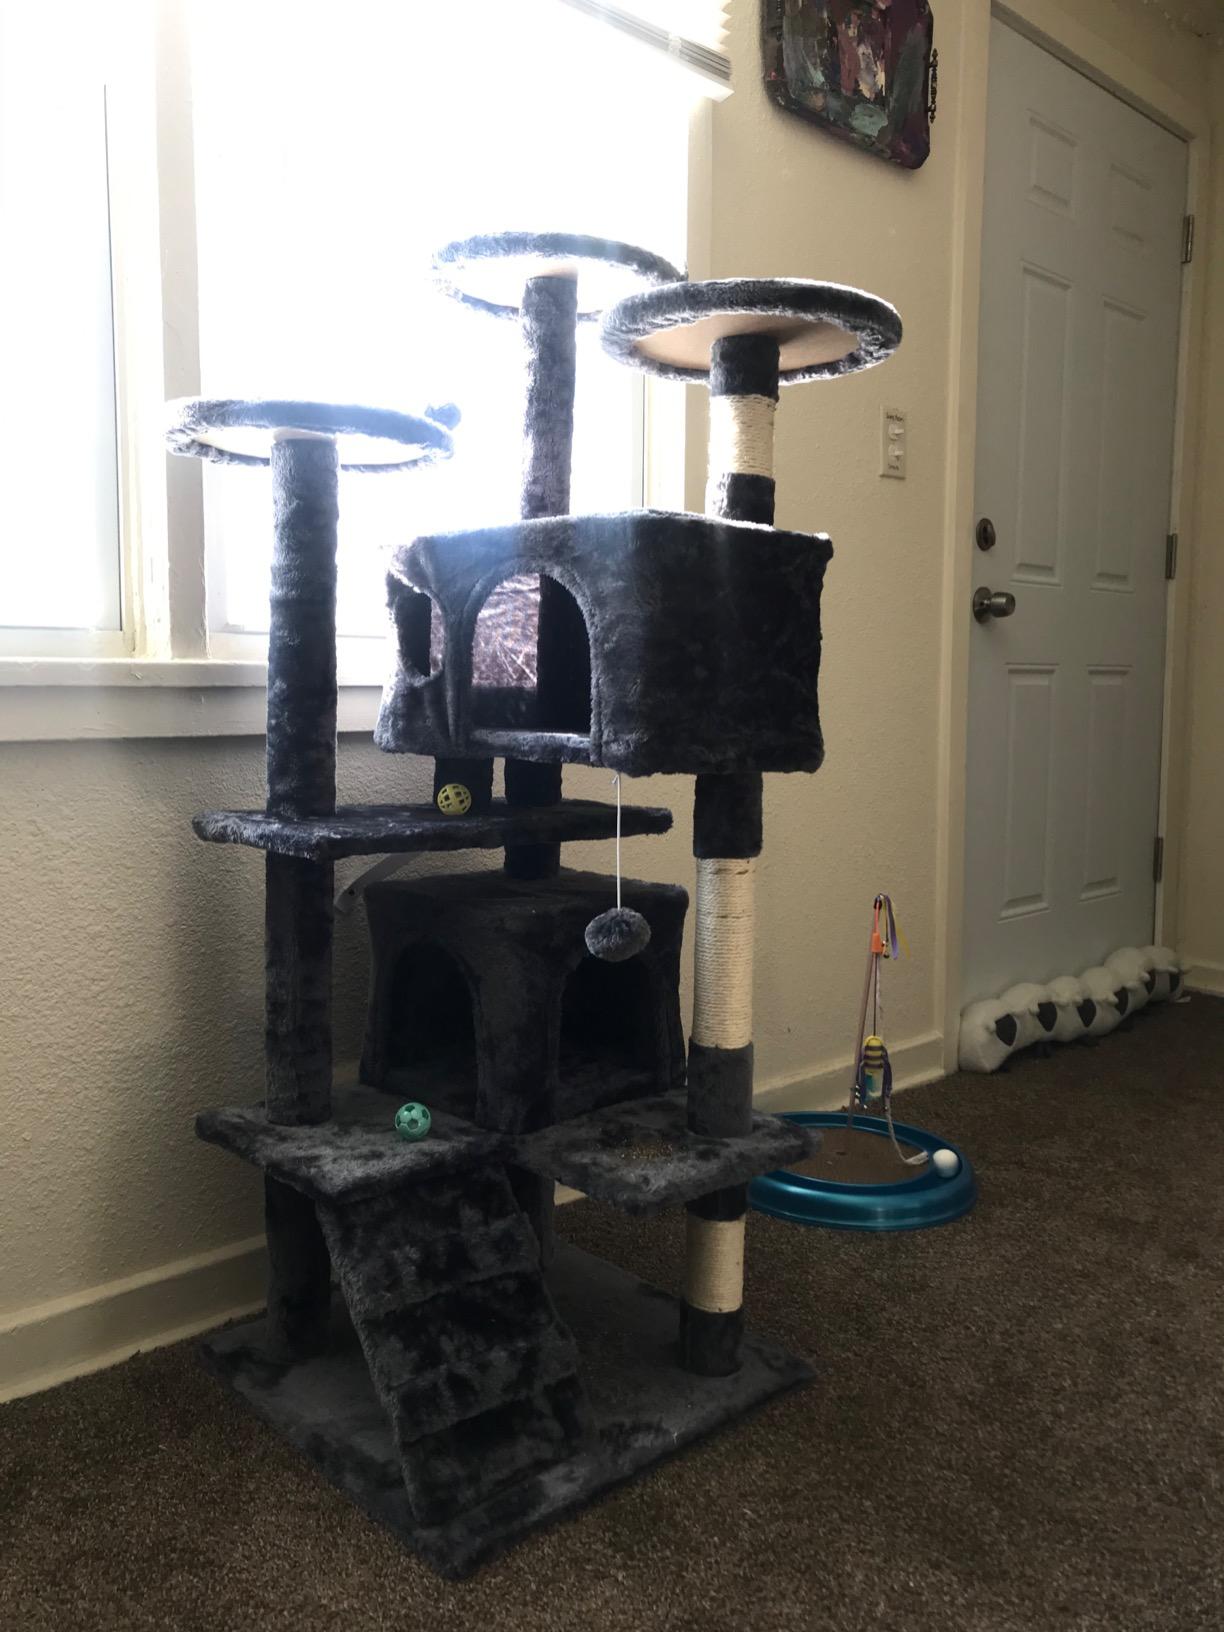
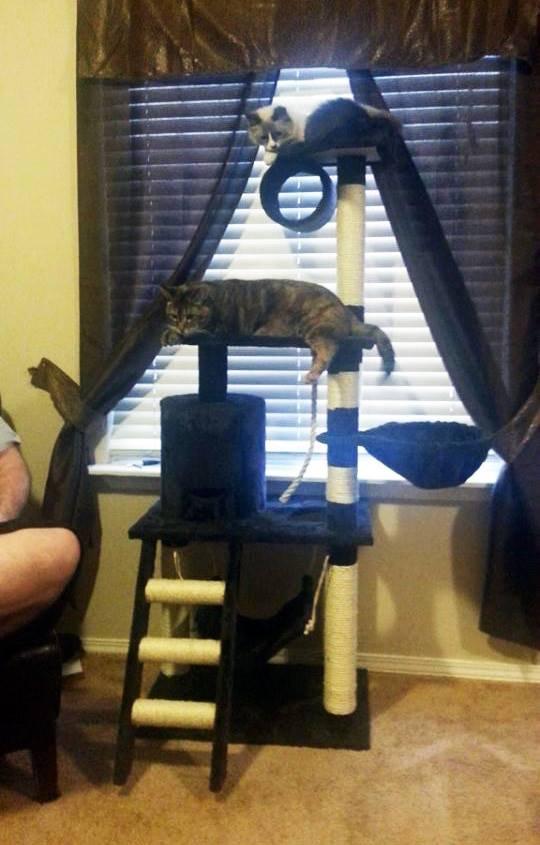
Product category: items_cat tree
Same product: no